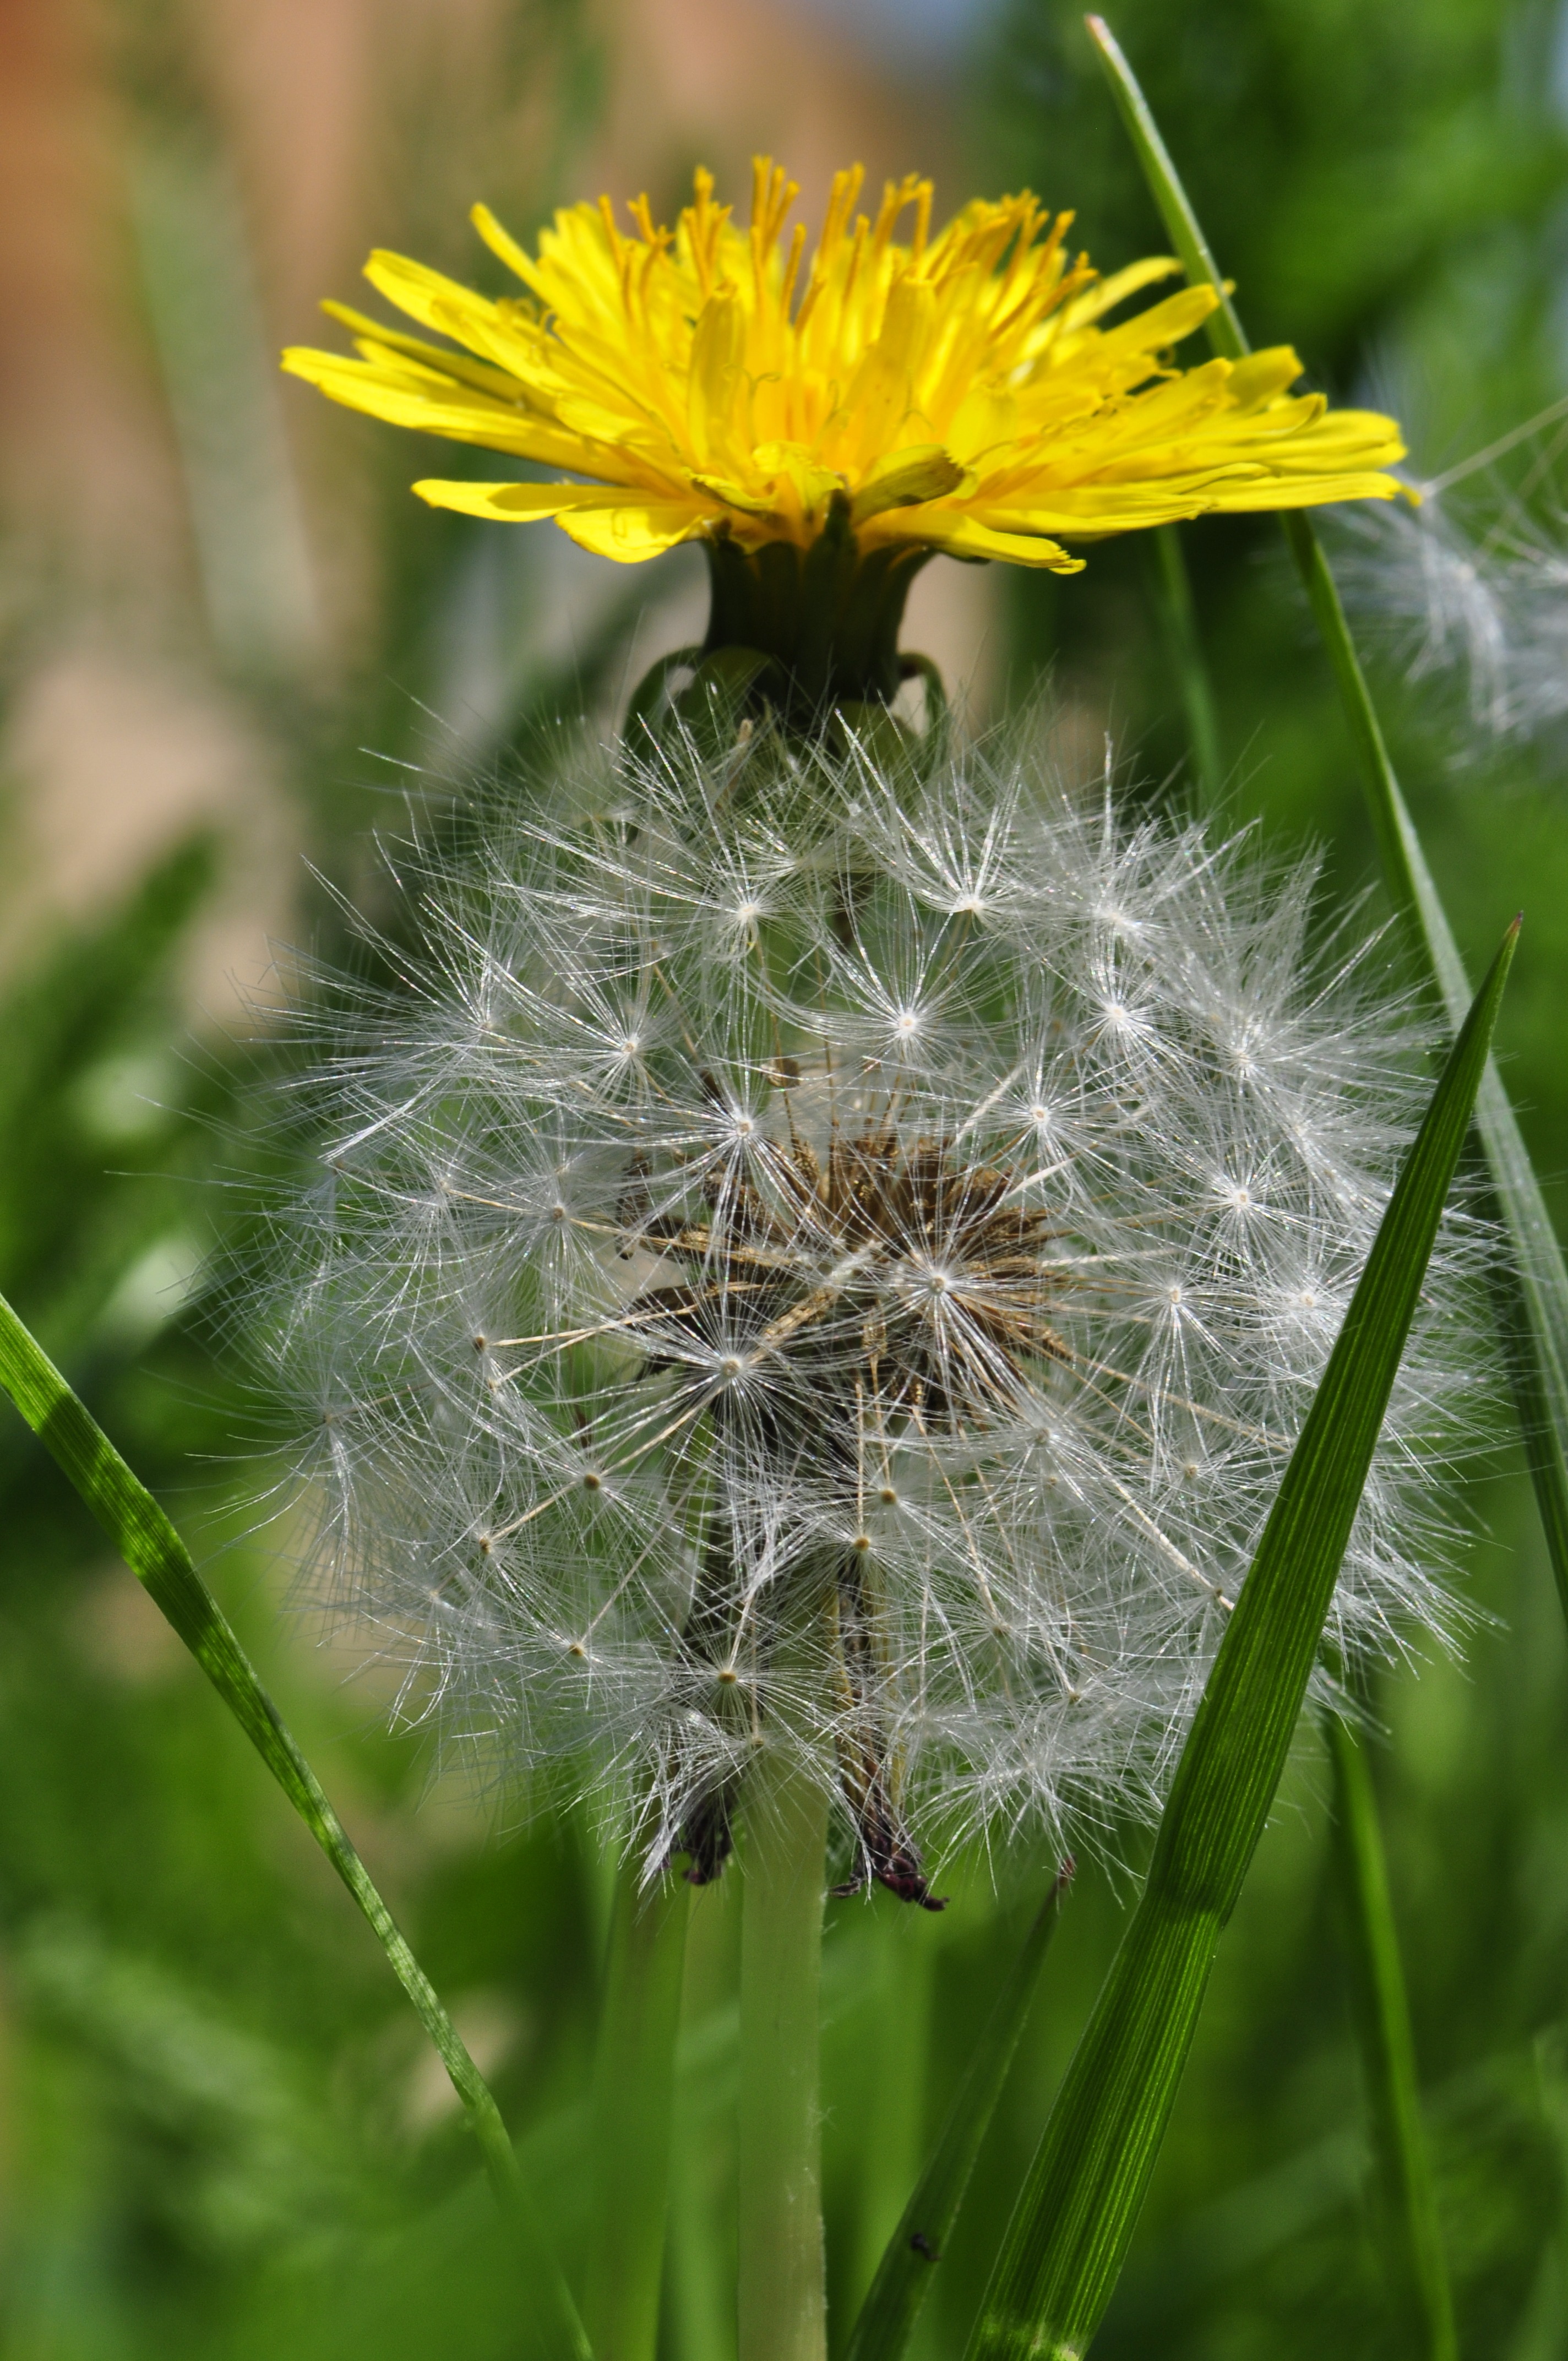
nature, grass, plant, white, field, meadow, dandelion, prairie, flower, spring, botany, yellow, close, flora, wildflower, flowers, close up, macro photography, flowering plant, daisy family, grass family, plant stem, land plant